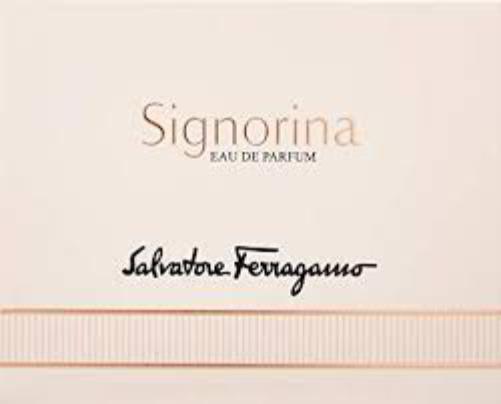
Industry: Clothes